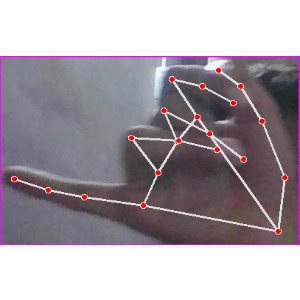
अक्षर: च